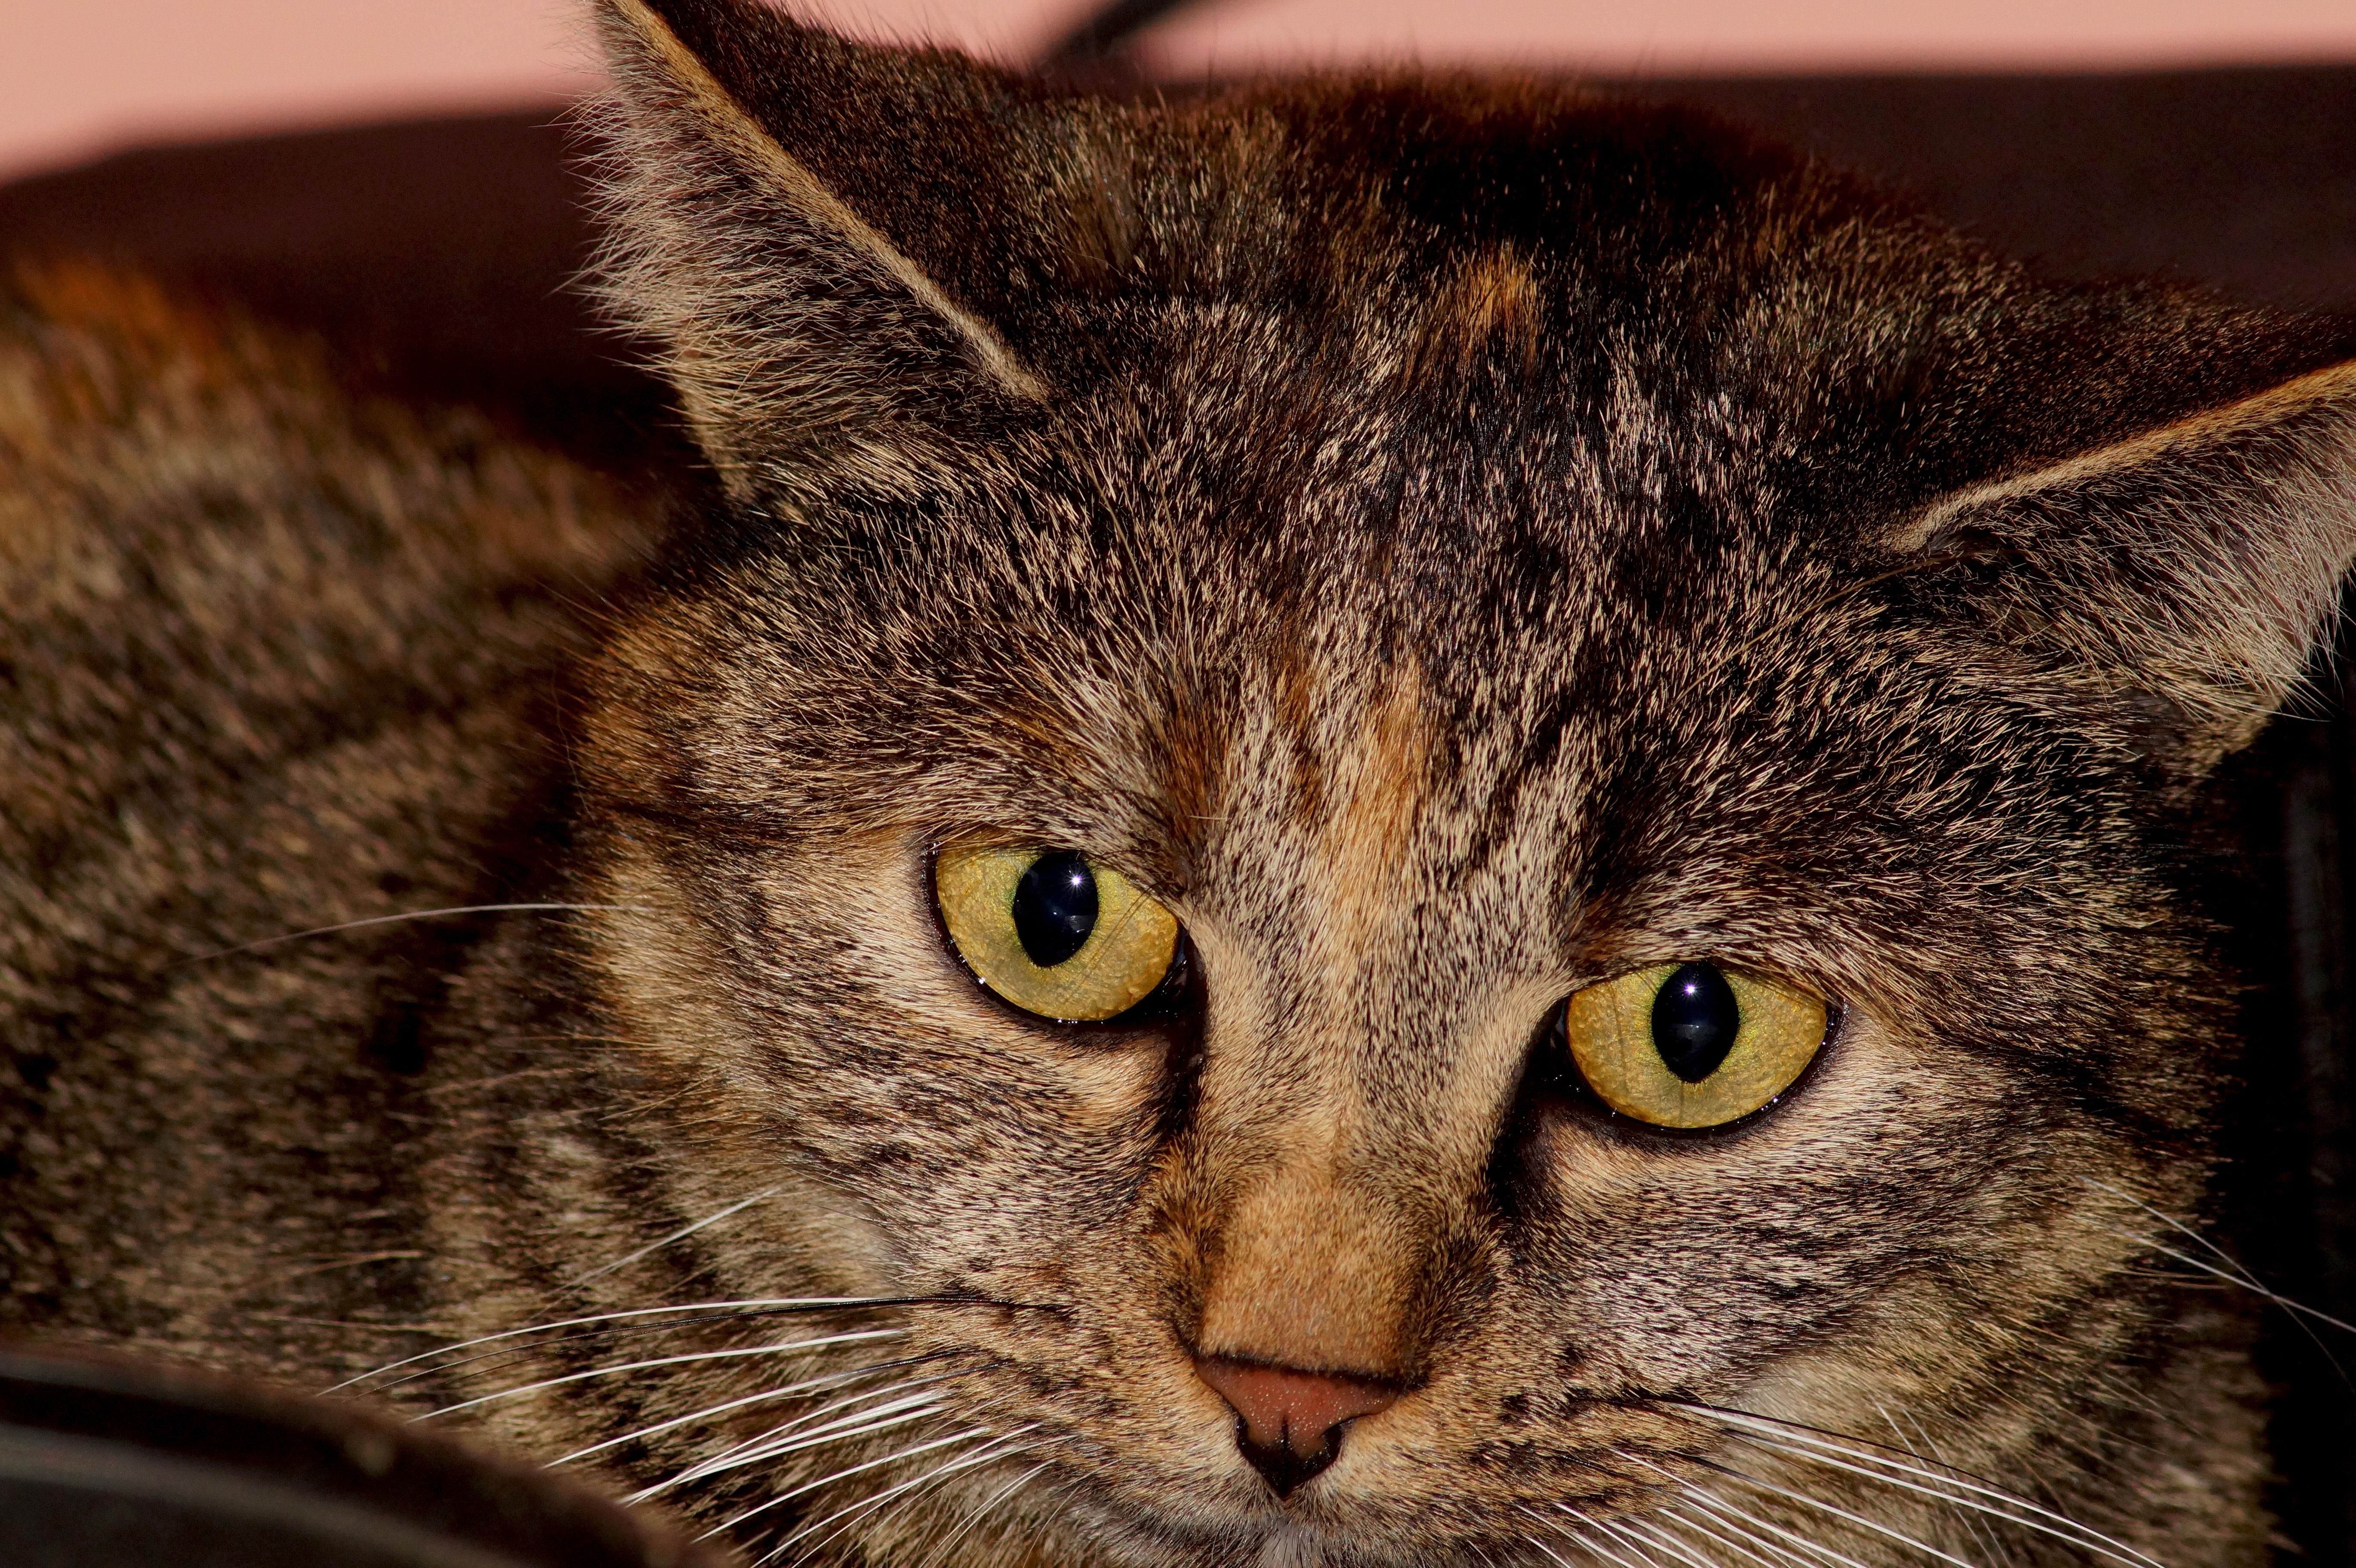
cat, mammal, fauna, close up, nose, whiskers, vertebrate, domestic cat, cat face, tabby cat, exhausted, european shorthair, wild cat, small to medium sized cats, cat like mammal, domestic short haired cat, pixie bob